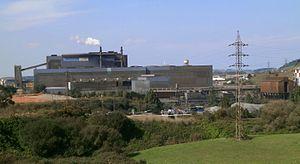
Aciérie d'Avilès, Espagne. Cette usine converti la fonte brute amenée par wagon-poche-tonneau des hauts fourneaux de Gijón. La convertission en acier est assurée par deux convertisseurs à l'oxygène. Cet acier y est ensuite coulé en brames par coulée continue.